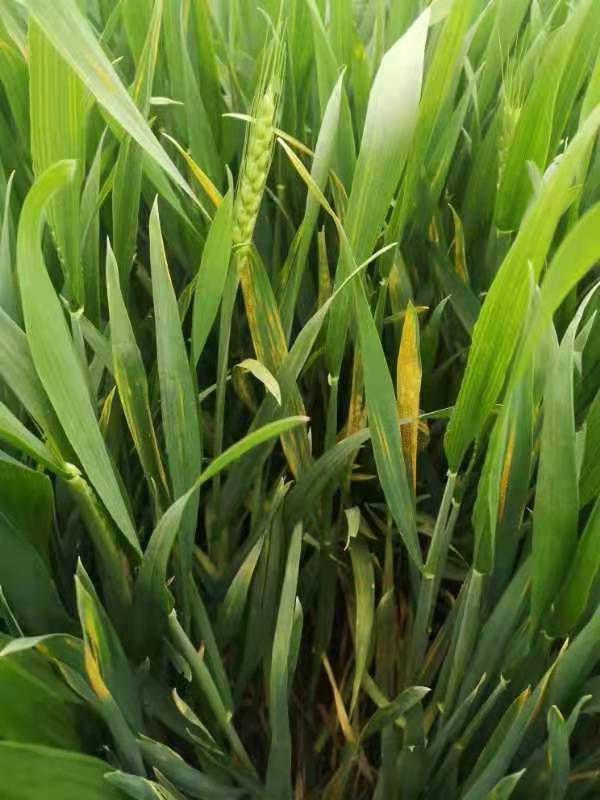
Plant: Wheat
Disease: wheat stripe rust